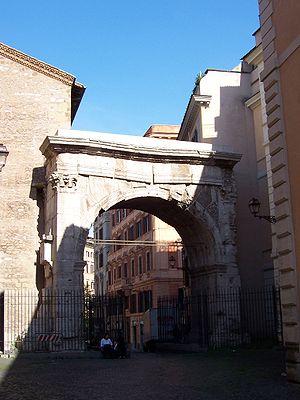
La Via Labicana est une ancienne voie romaine d'Italie, qui part de Rome en direction du sud-est. Elle partait de l'arc de Gallien, ancienne Porta Esquilina du mur Servien, de nos jours, dans le rione de Monti.
Julia Cornelia Salonina, en français Salonine, impératrice romaine de 254 à 268, fut l'épouse de l'empereur Gallien. D'après l'Histoire Auguste, elle serait originaire de Bithynie. Sous le règne de son beau-père, l'empereur Valérien, Salonine fut élevée au rang d'Augusta et elle demeura la seule impératrice seize années durant en l'état du décès de sa belle-mère, Mariniane. Elle reçut la dignité de Pia Felix, ce qui est assez exceptionnel, seules trois impératrices romaines du IIIᵉ siècle ayant obtenu cette distinction.
Gallien est un empereur romain d'octobre 253 à septembre 268 ap. J.-C. D'abord coempereur, il partage le pouvoir avec son père Valérien jusqu'en 260. Son règne a été l'une des périodes les plus critiques pour l'Empire romain. Après la lourde défaite de Valérien contre les Perses et la capture de l'empereur, Gallien hérite d'une situation tragique, marquée par un grand nombre de rébellions, de tentatives d'usurpations et une reprise des invasions sur toute la longueur de la frontière européenne de l'empire, du Rhin au Danube. Face aux menaces intérieure et extérieure, il contient cependant les invasions et lutte contre les usurpateurs, notamment Postume en Gaule, tout en se conciliant Odénat en Orient, pour parer au plus pressé. Son règne extrêmement difficile est considéré par les sources antiques comme le fait d'un débauché et d'un incapable, mais les historiens modernes portent sur son œuvre un jugement beaucoup moins sévère.